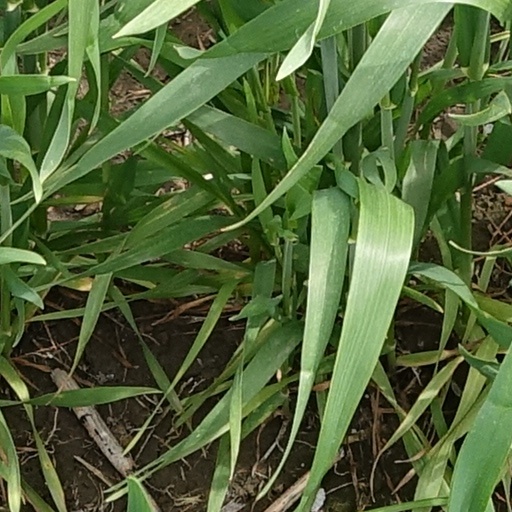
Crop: wheat